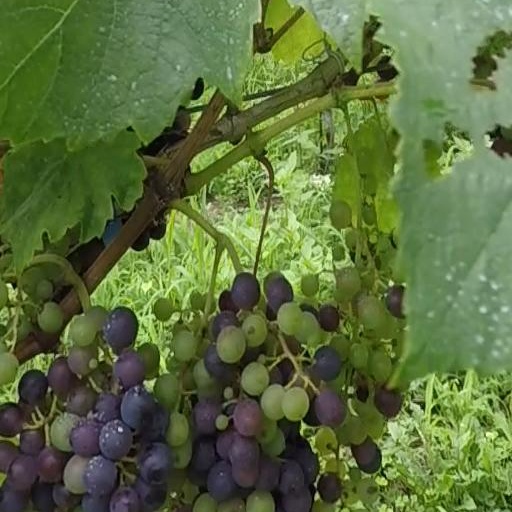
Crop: grape